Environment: real
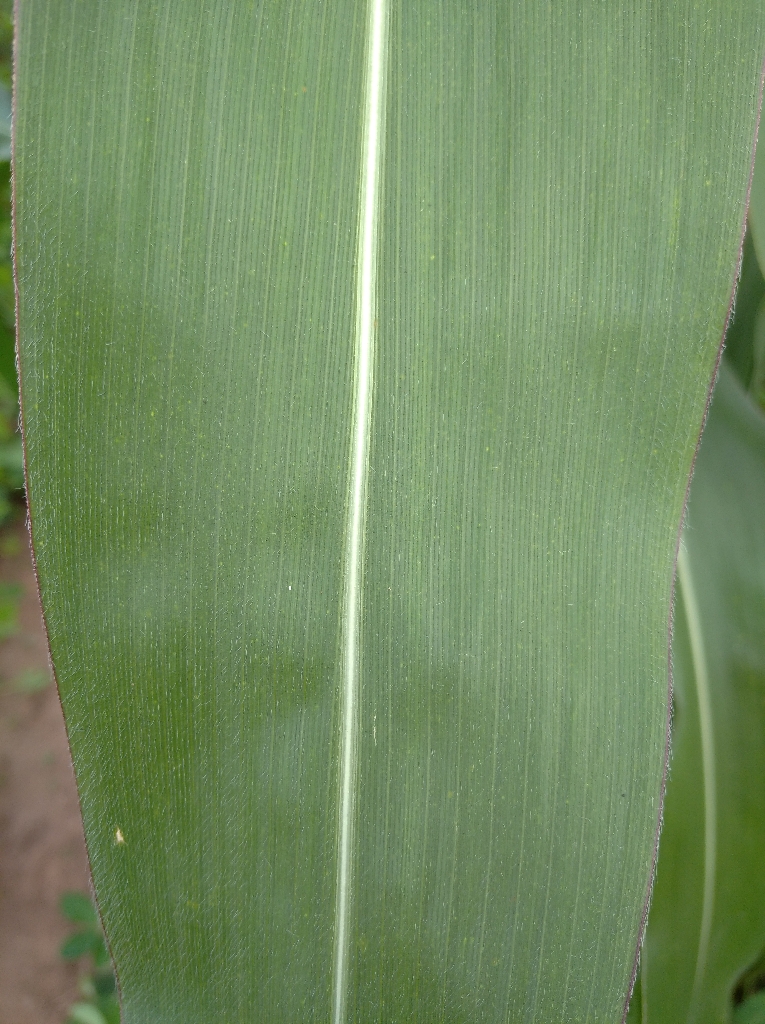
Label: healthy